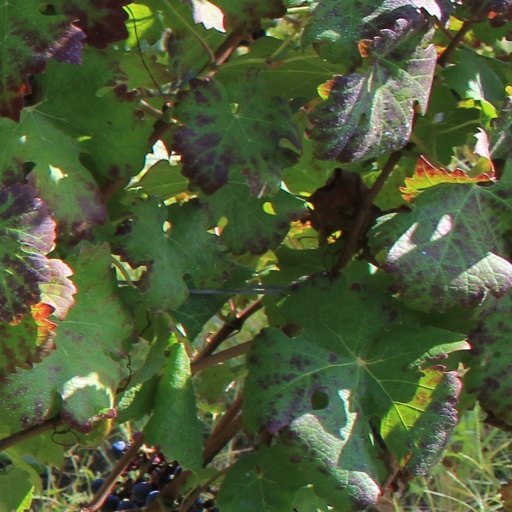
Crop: grape